Uniforms of Napoleon

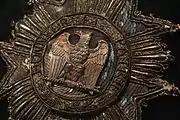
Embroided insignia of the Legion of Honour, detail of Napoléon's uniform of colonel of the Chasseurs à cheval of the Imperial Guard

For warmth, Napoleon wore his famous calf length gray greatcoat. Sometimes he wore blue or green ones. in the winter, as in Russia, he wore a longer fur lined great coat.